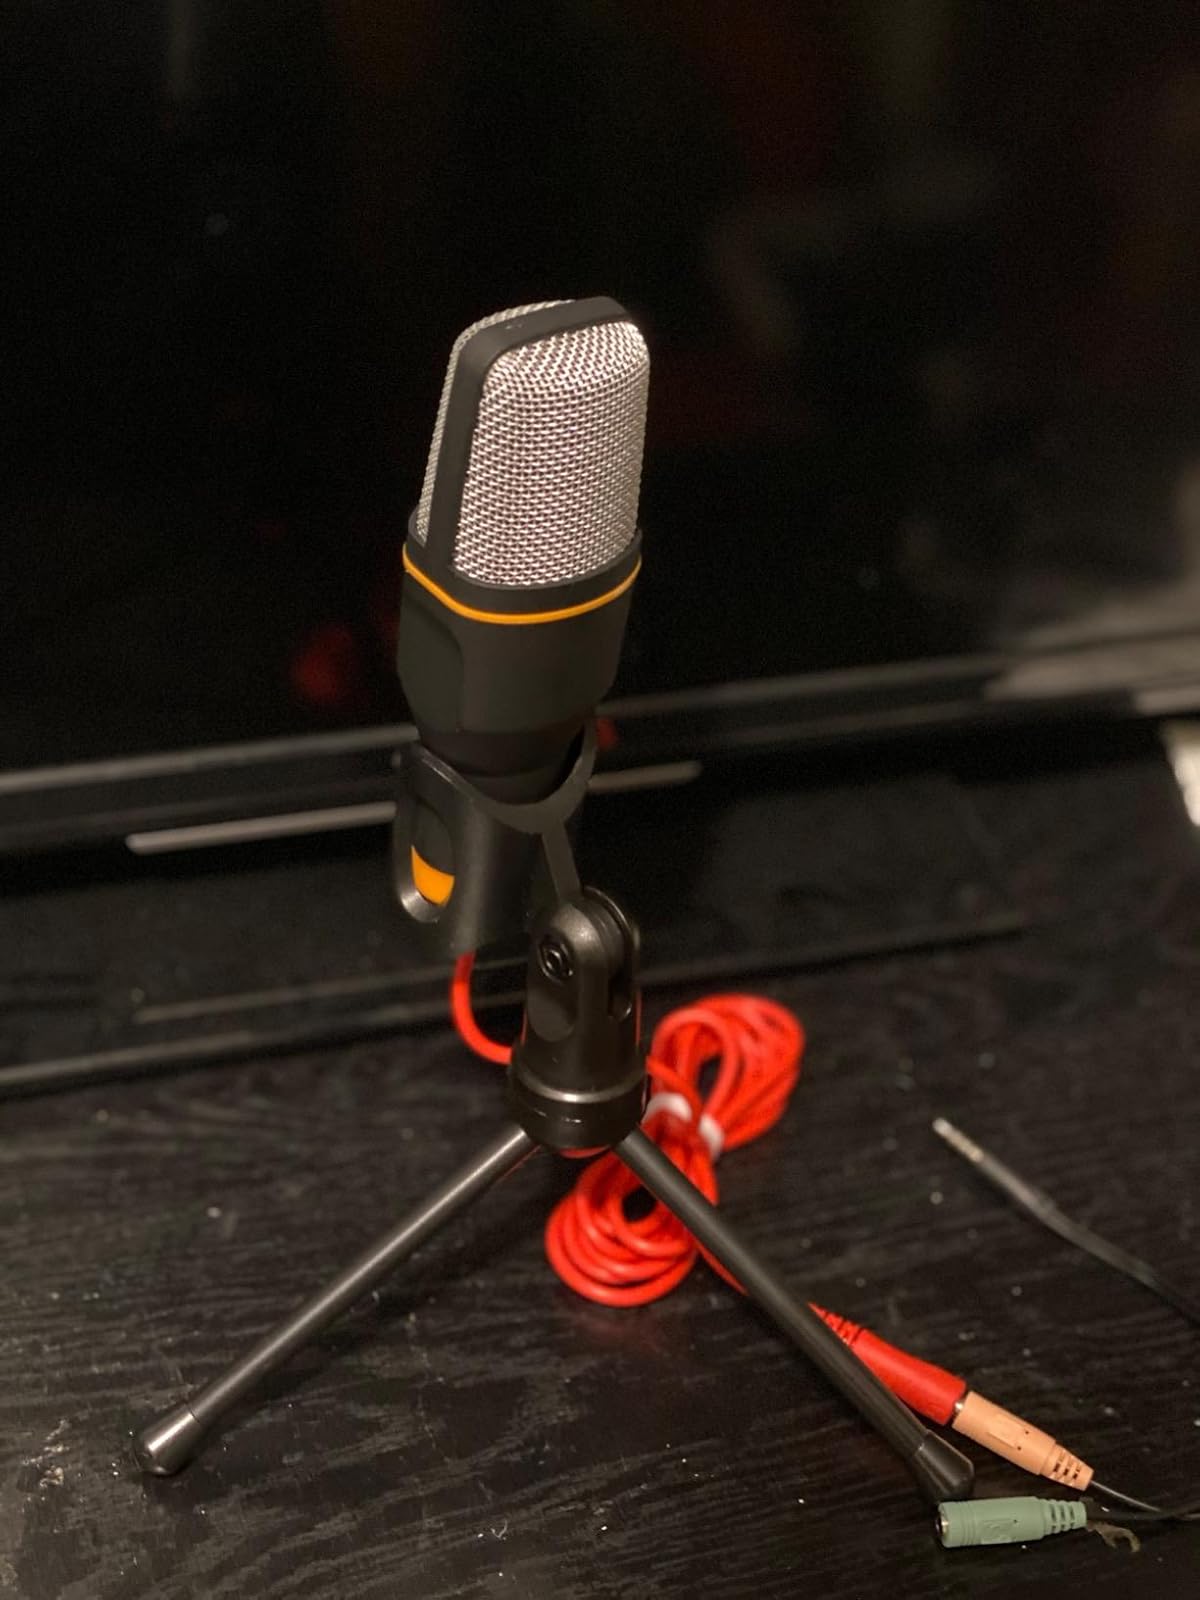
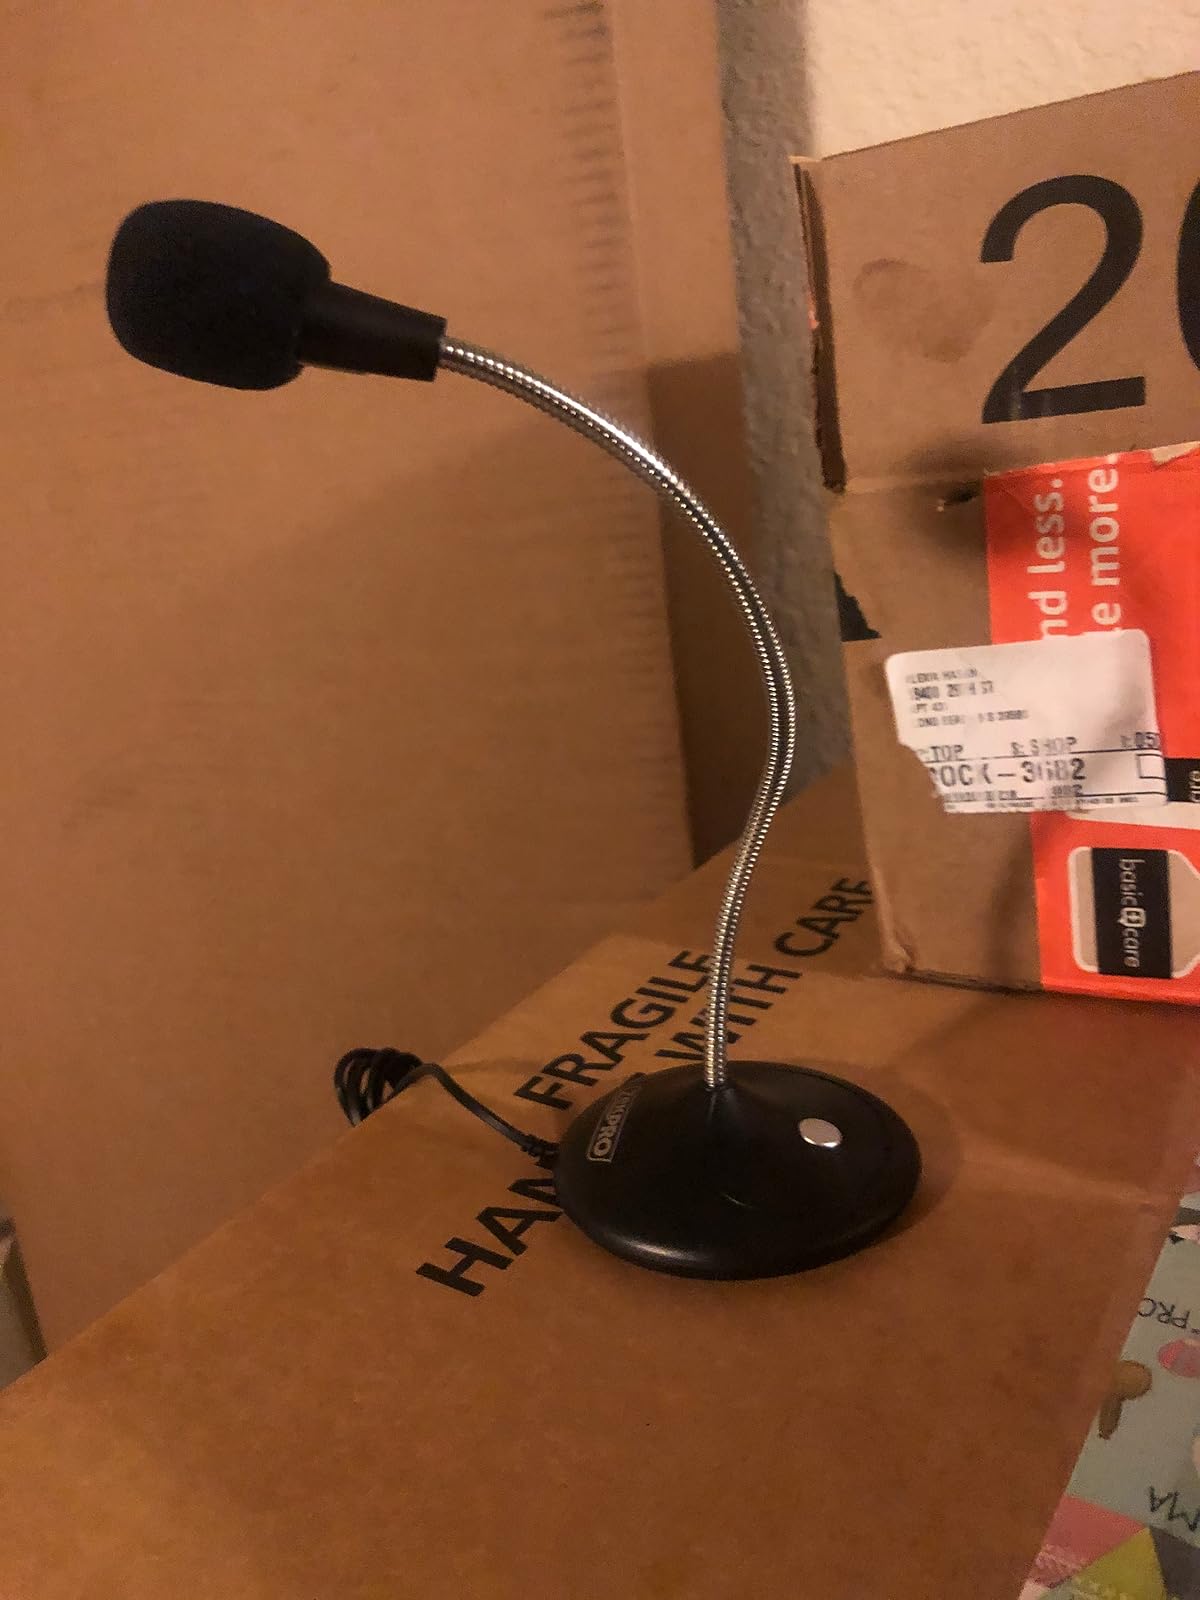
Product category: microphone
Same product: no